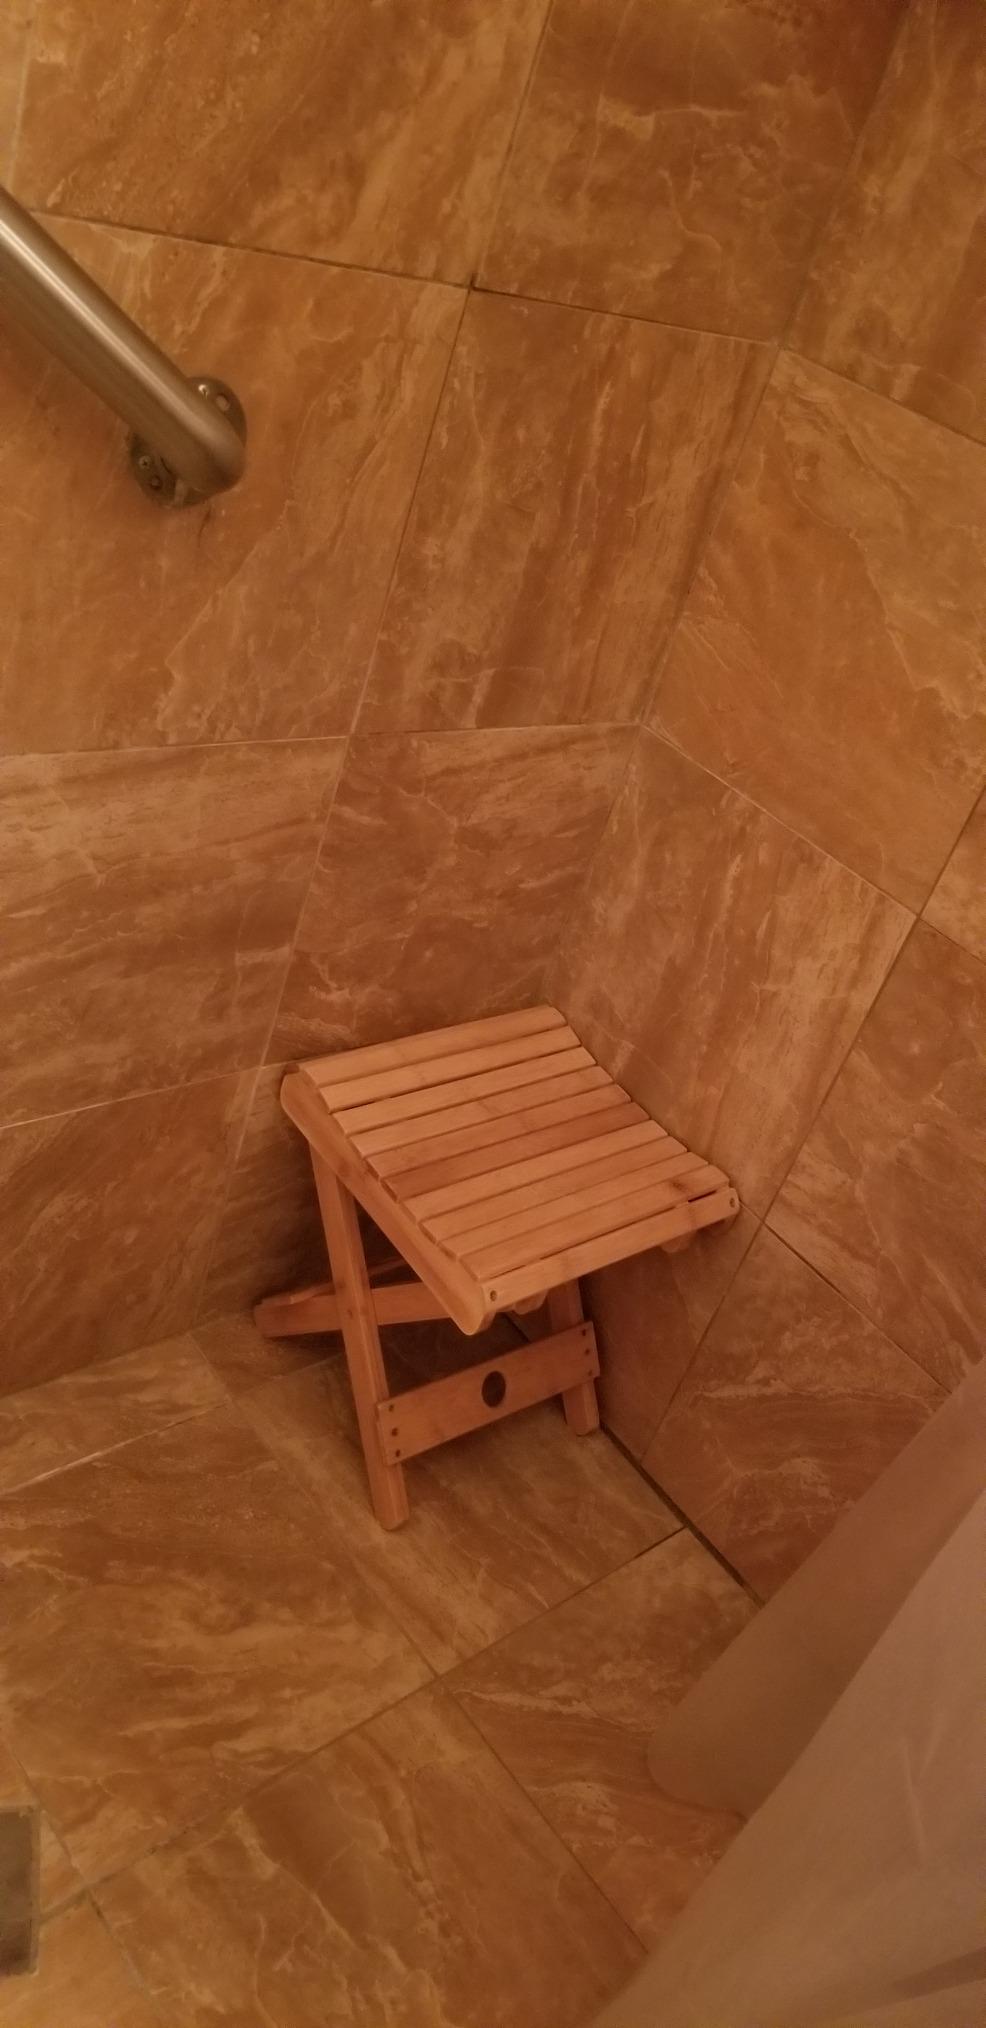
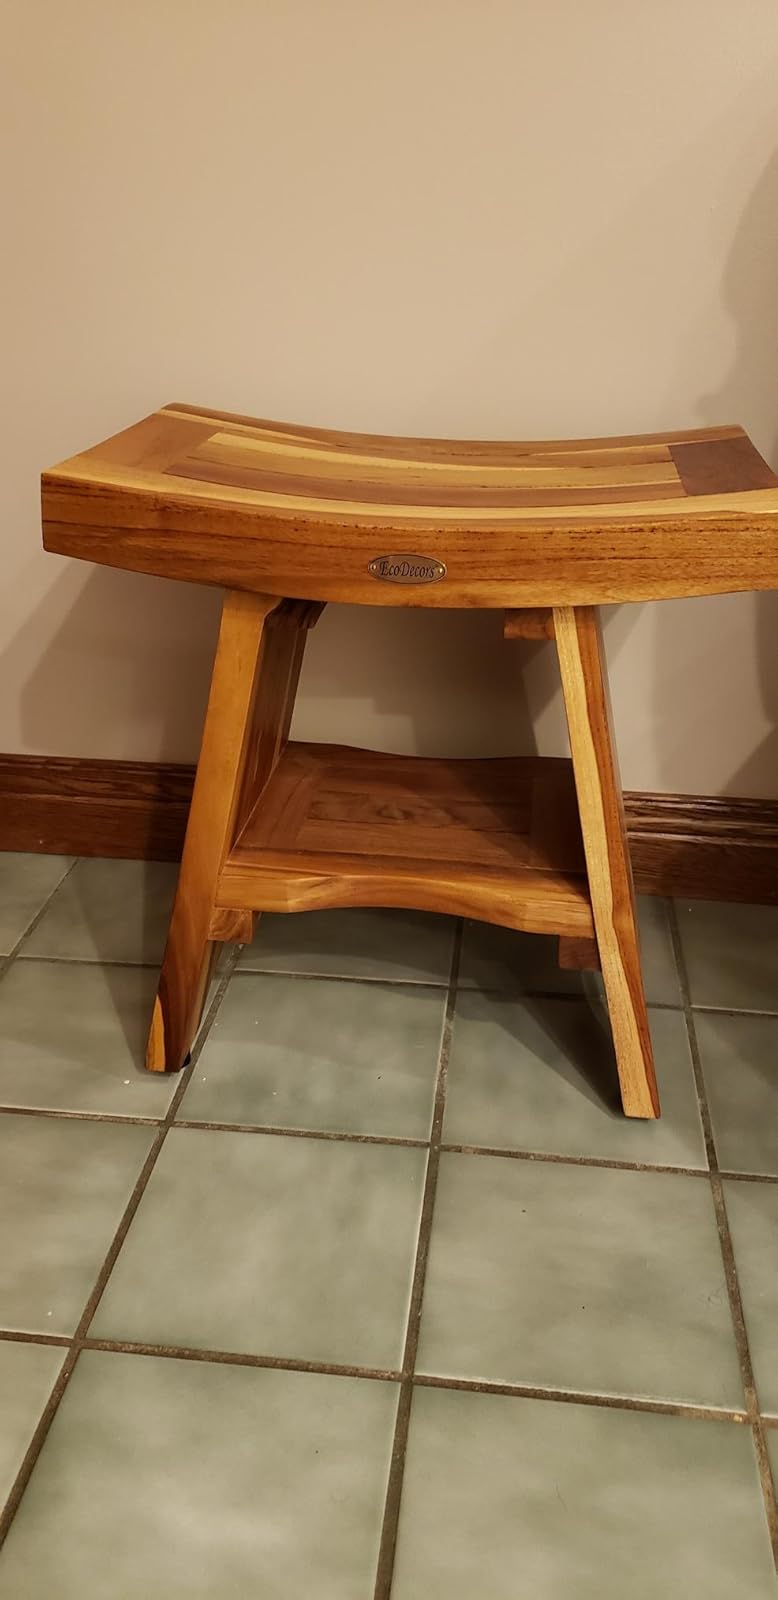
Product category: stool
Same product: no